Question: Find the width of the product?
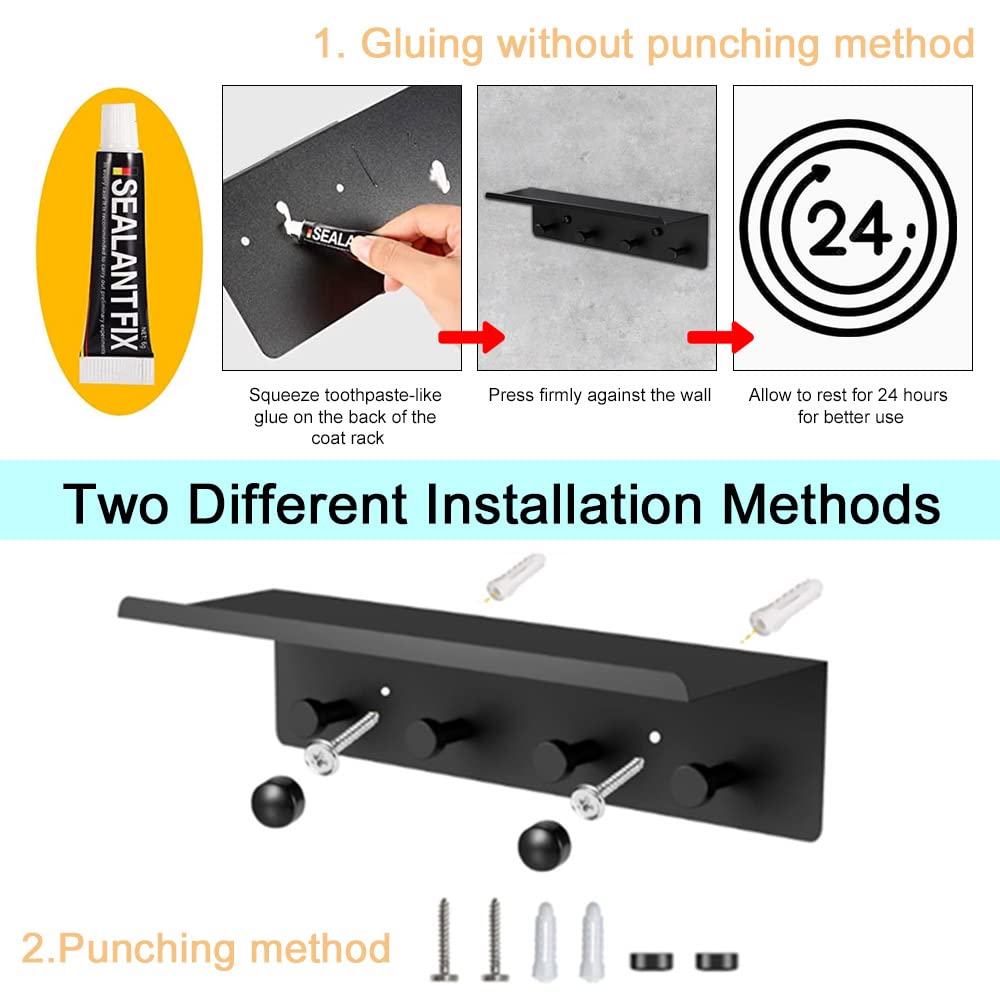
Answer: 24.0 inch